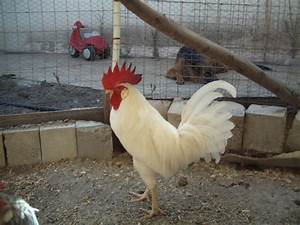
Label: chicken